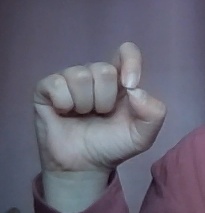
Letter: fa